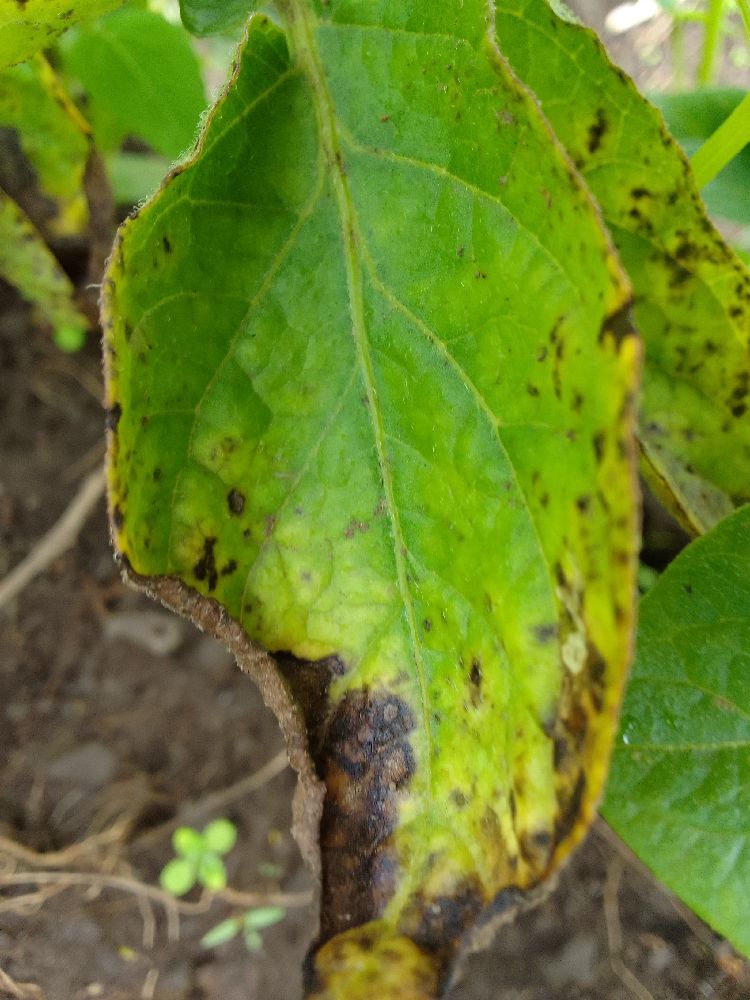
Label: Early blight